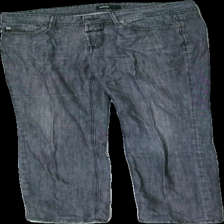
View: front
Type: Jeans
Category: Men
Brand: Not in the list
Brand text on label: closed
Colors: Grey
Material: ?
Cut: Regular
Season: All
Trend: Denim
Holes: Minor
Damage location: top center
Damage 2 location: top right
Price range: 100-150
Recommended usage: Reuse
Description: grå jeans, lite skavda längst ner vid fötterna